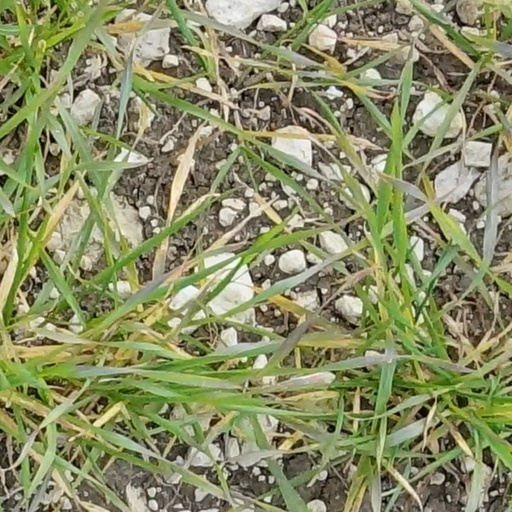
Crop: wheat